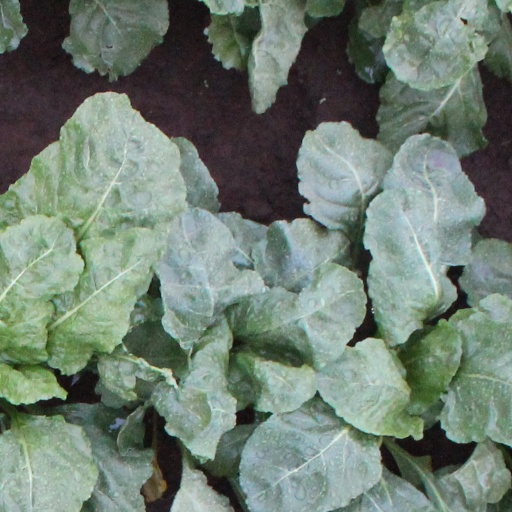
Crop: sugar beet